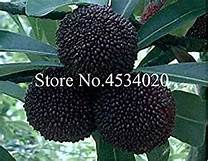
Label: others